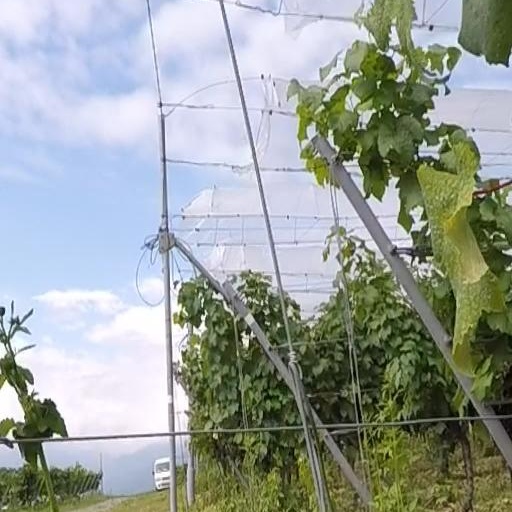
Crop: grape